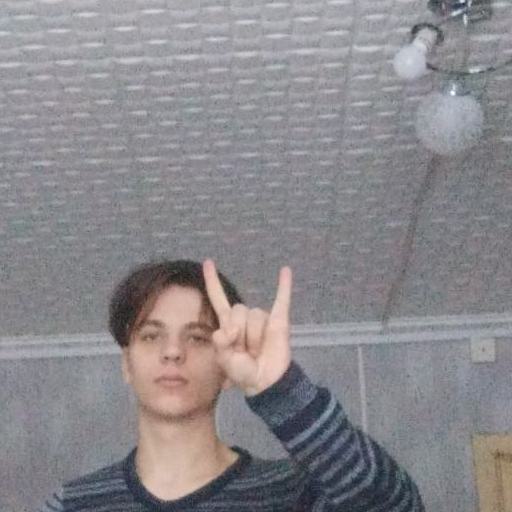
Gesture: rock